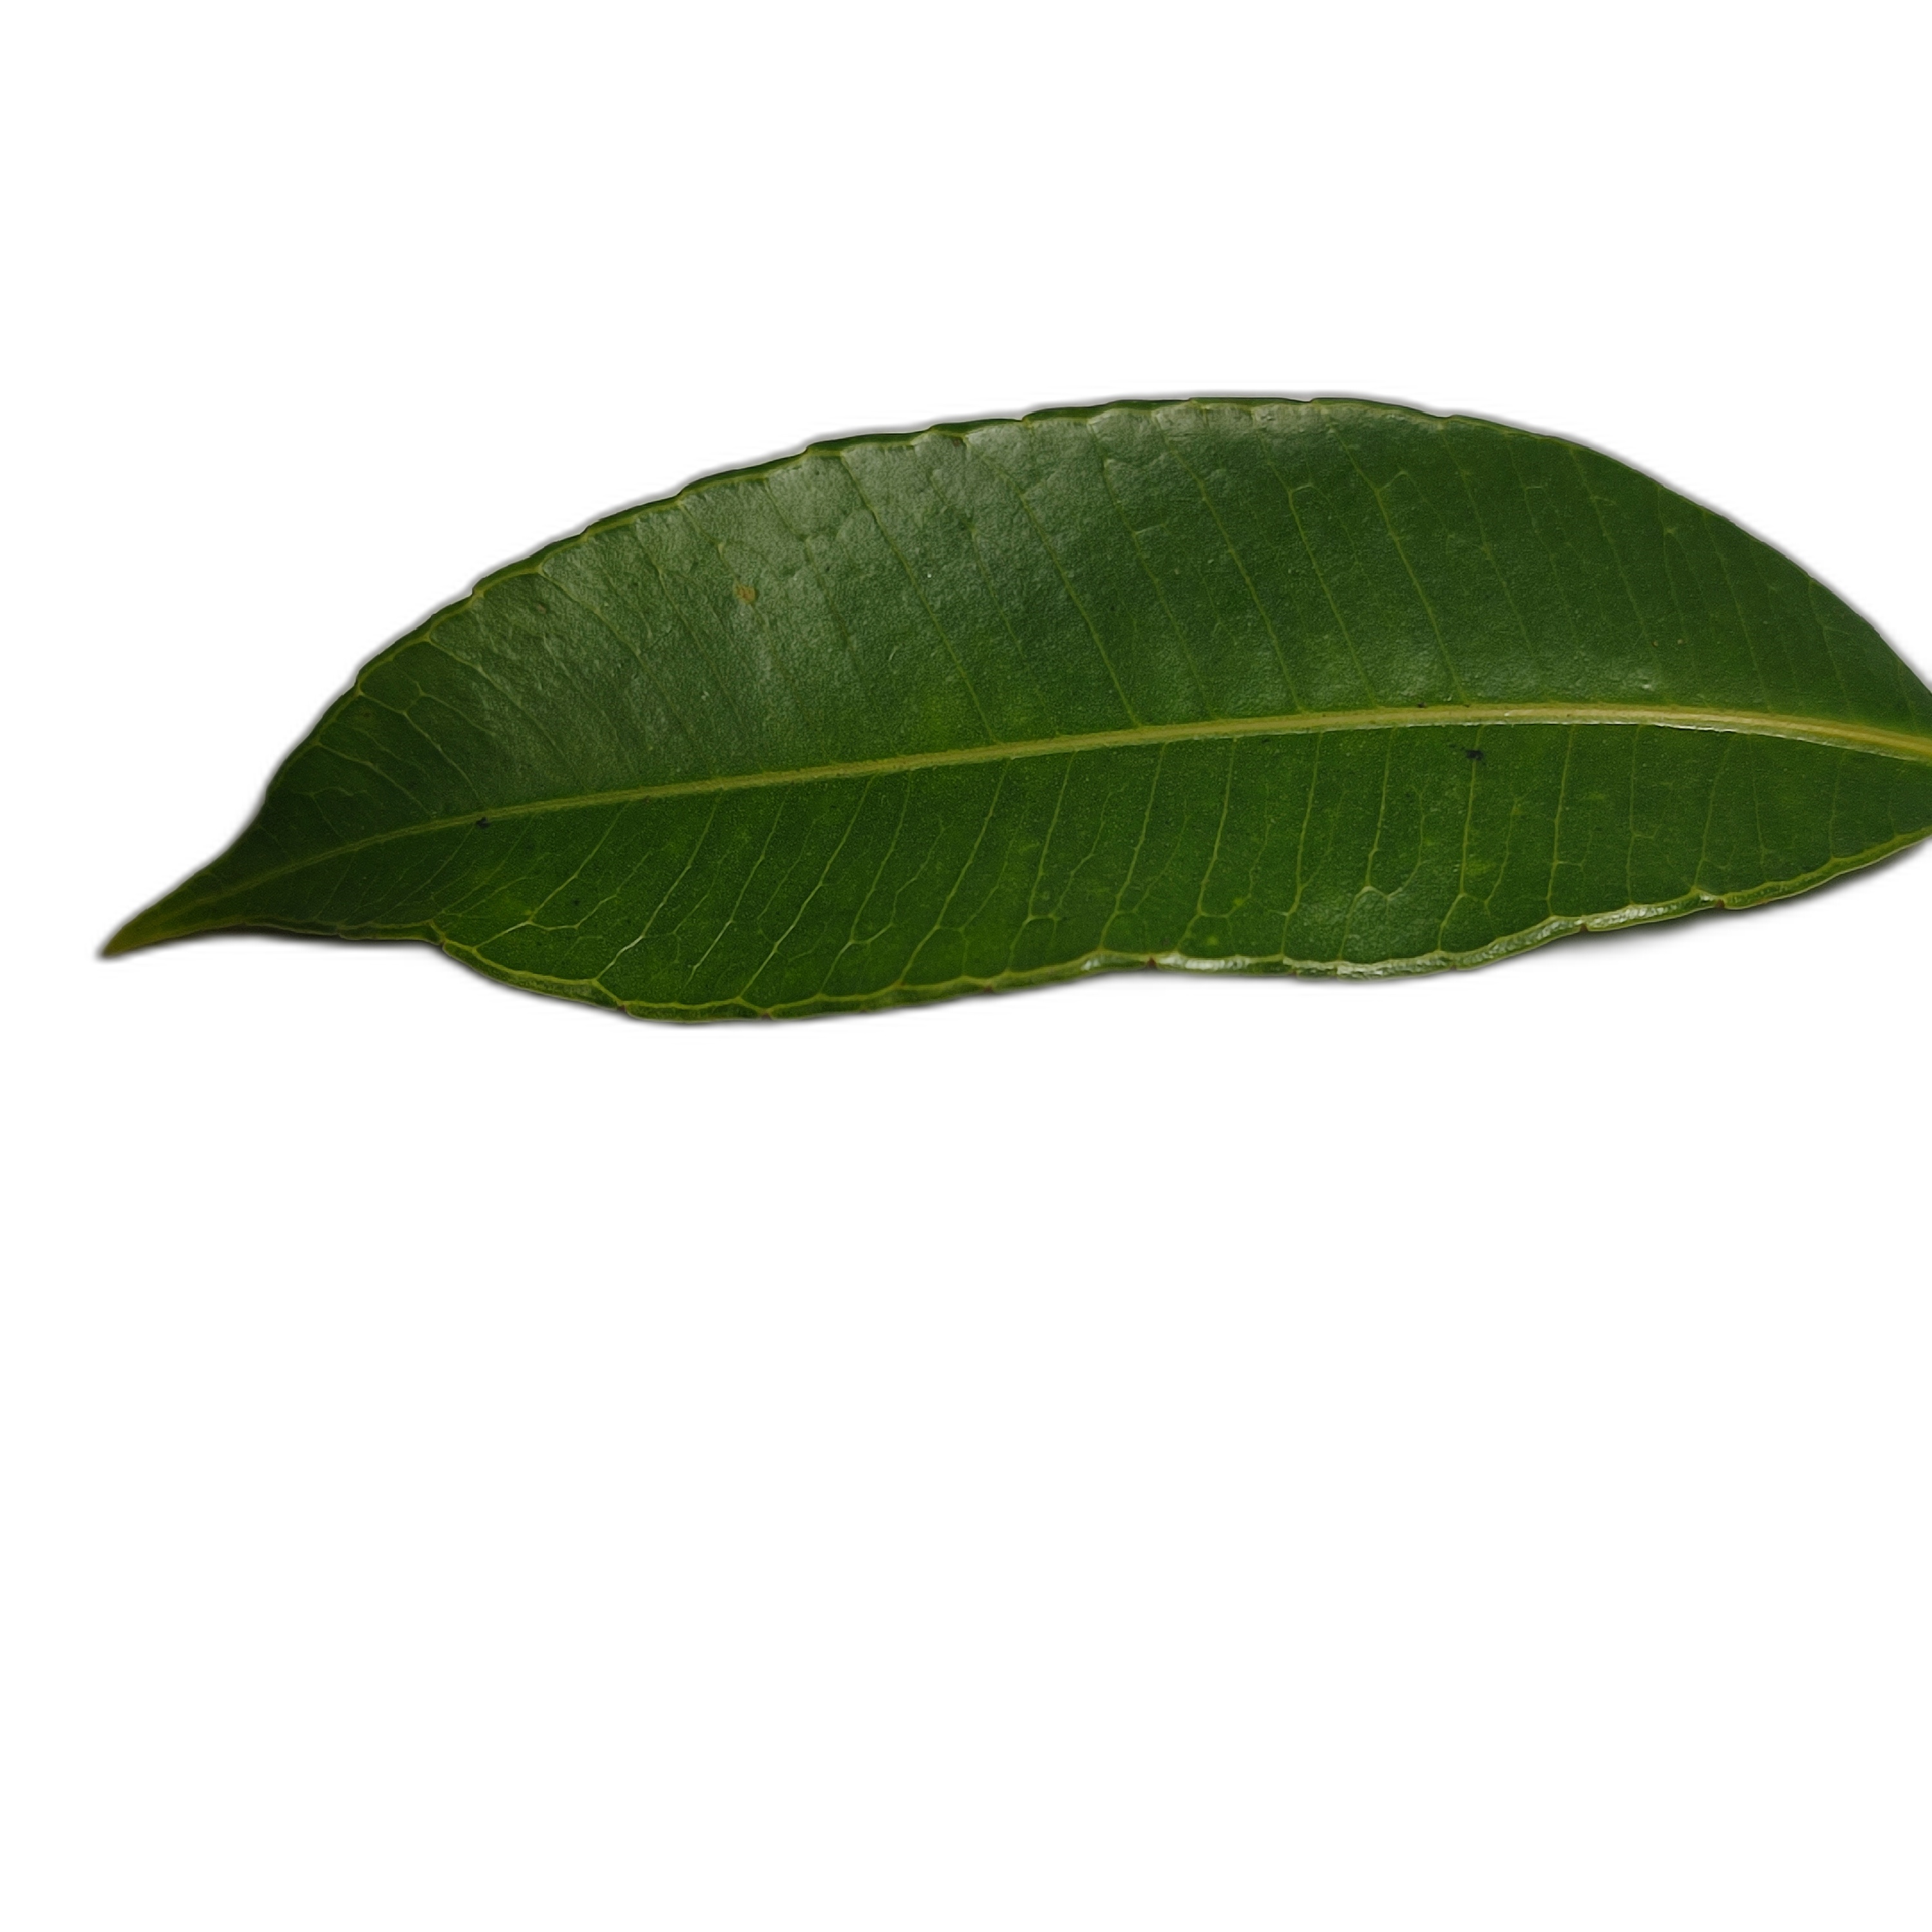
Label: healthy